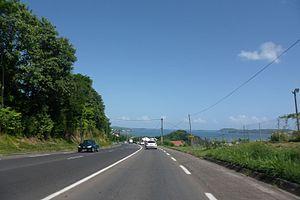
Route Nationale 1 sur la commune du Marigot en Martinique.
Cet article présente l'histoire, les caractéristiques et les événements significatifs ayant marqué le réseau routier du département de la Martinique en France.
La Route nationale 1, ou RN 1, est une route nationale française en Martinique de 58 km, qui relie Fort-de-France à Basse-Pointe par la côte Atlantique via Le Lamentin et Le Robert au nord de l'île.
Le Marigot est une commune située entre celles du Lorrain et Sainte-Marie dont le maire est M. Joseph Péraste, en Martinique. Ses habitants sont appelés les Marigotains.